2nd Arkhangelsk United Aviation Division

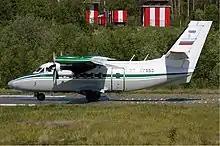
Let L-410

JSC "2nd Arkhangelsk United Aviation Division" is an airline based in Arkhangelsk, Russia. It operates regional passenger and cargo services, as well as overseas humanitarian and peace-keeping work. Its main base is Vaskovo Airport, Arkhangelsk. It is on the List of airlines banned in the European Union.